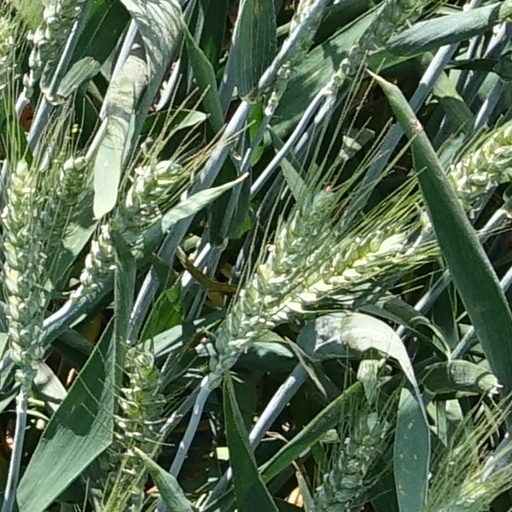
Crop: wheat